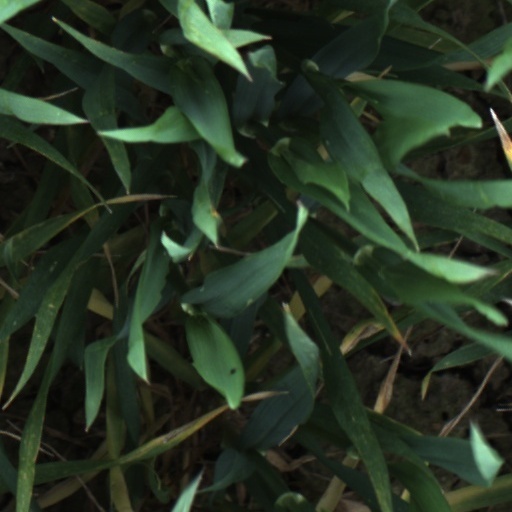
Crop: wheat